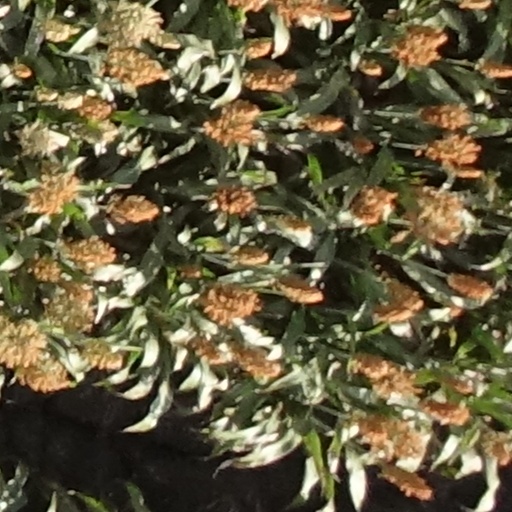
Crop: sorghum